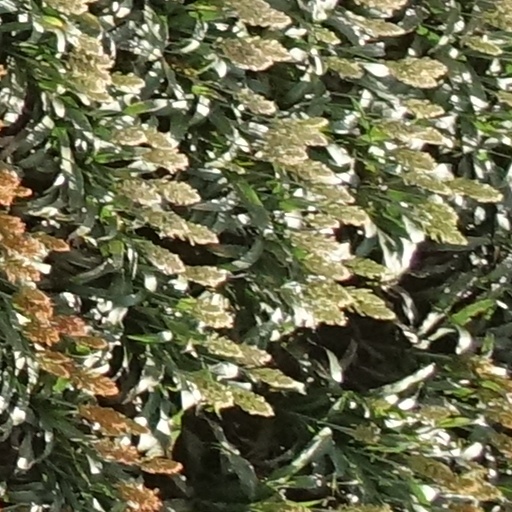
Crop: sorghum